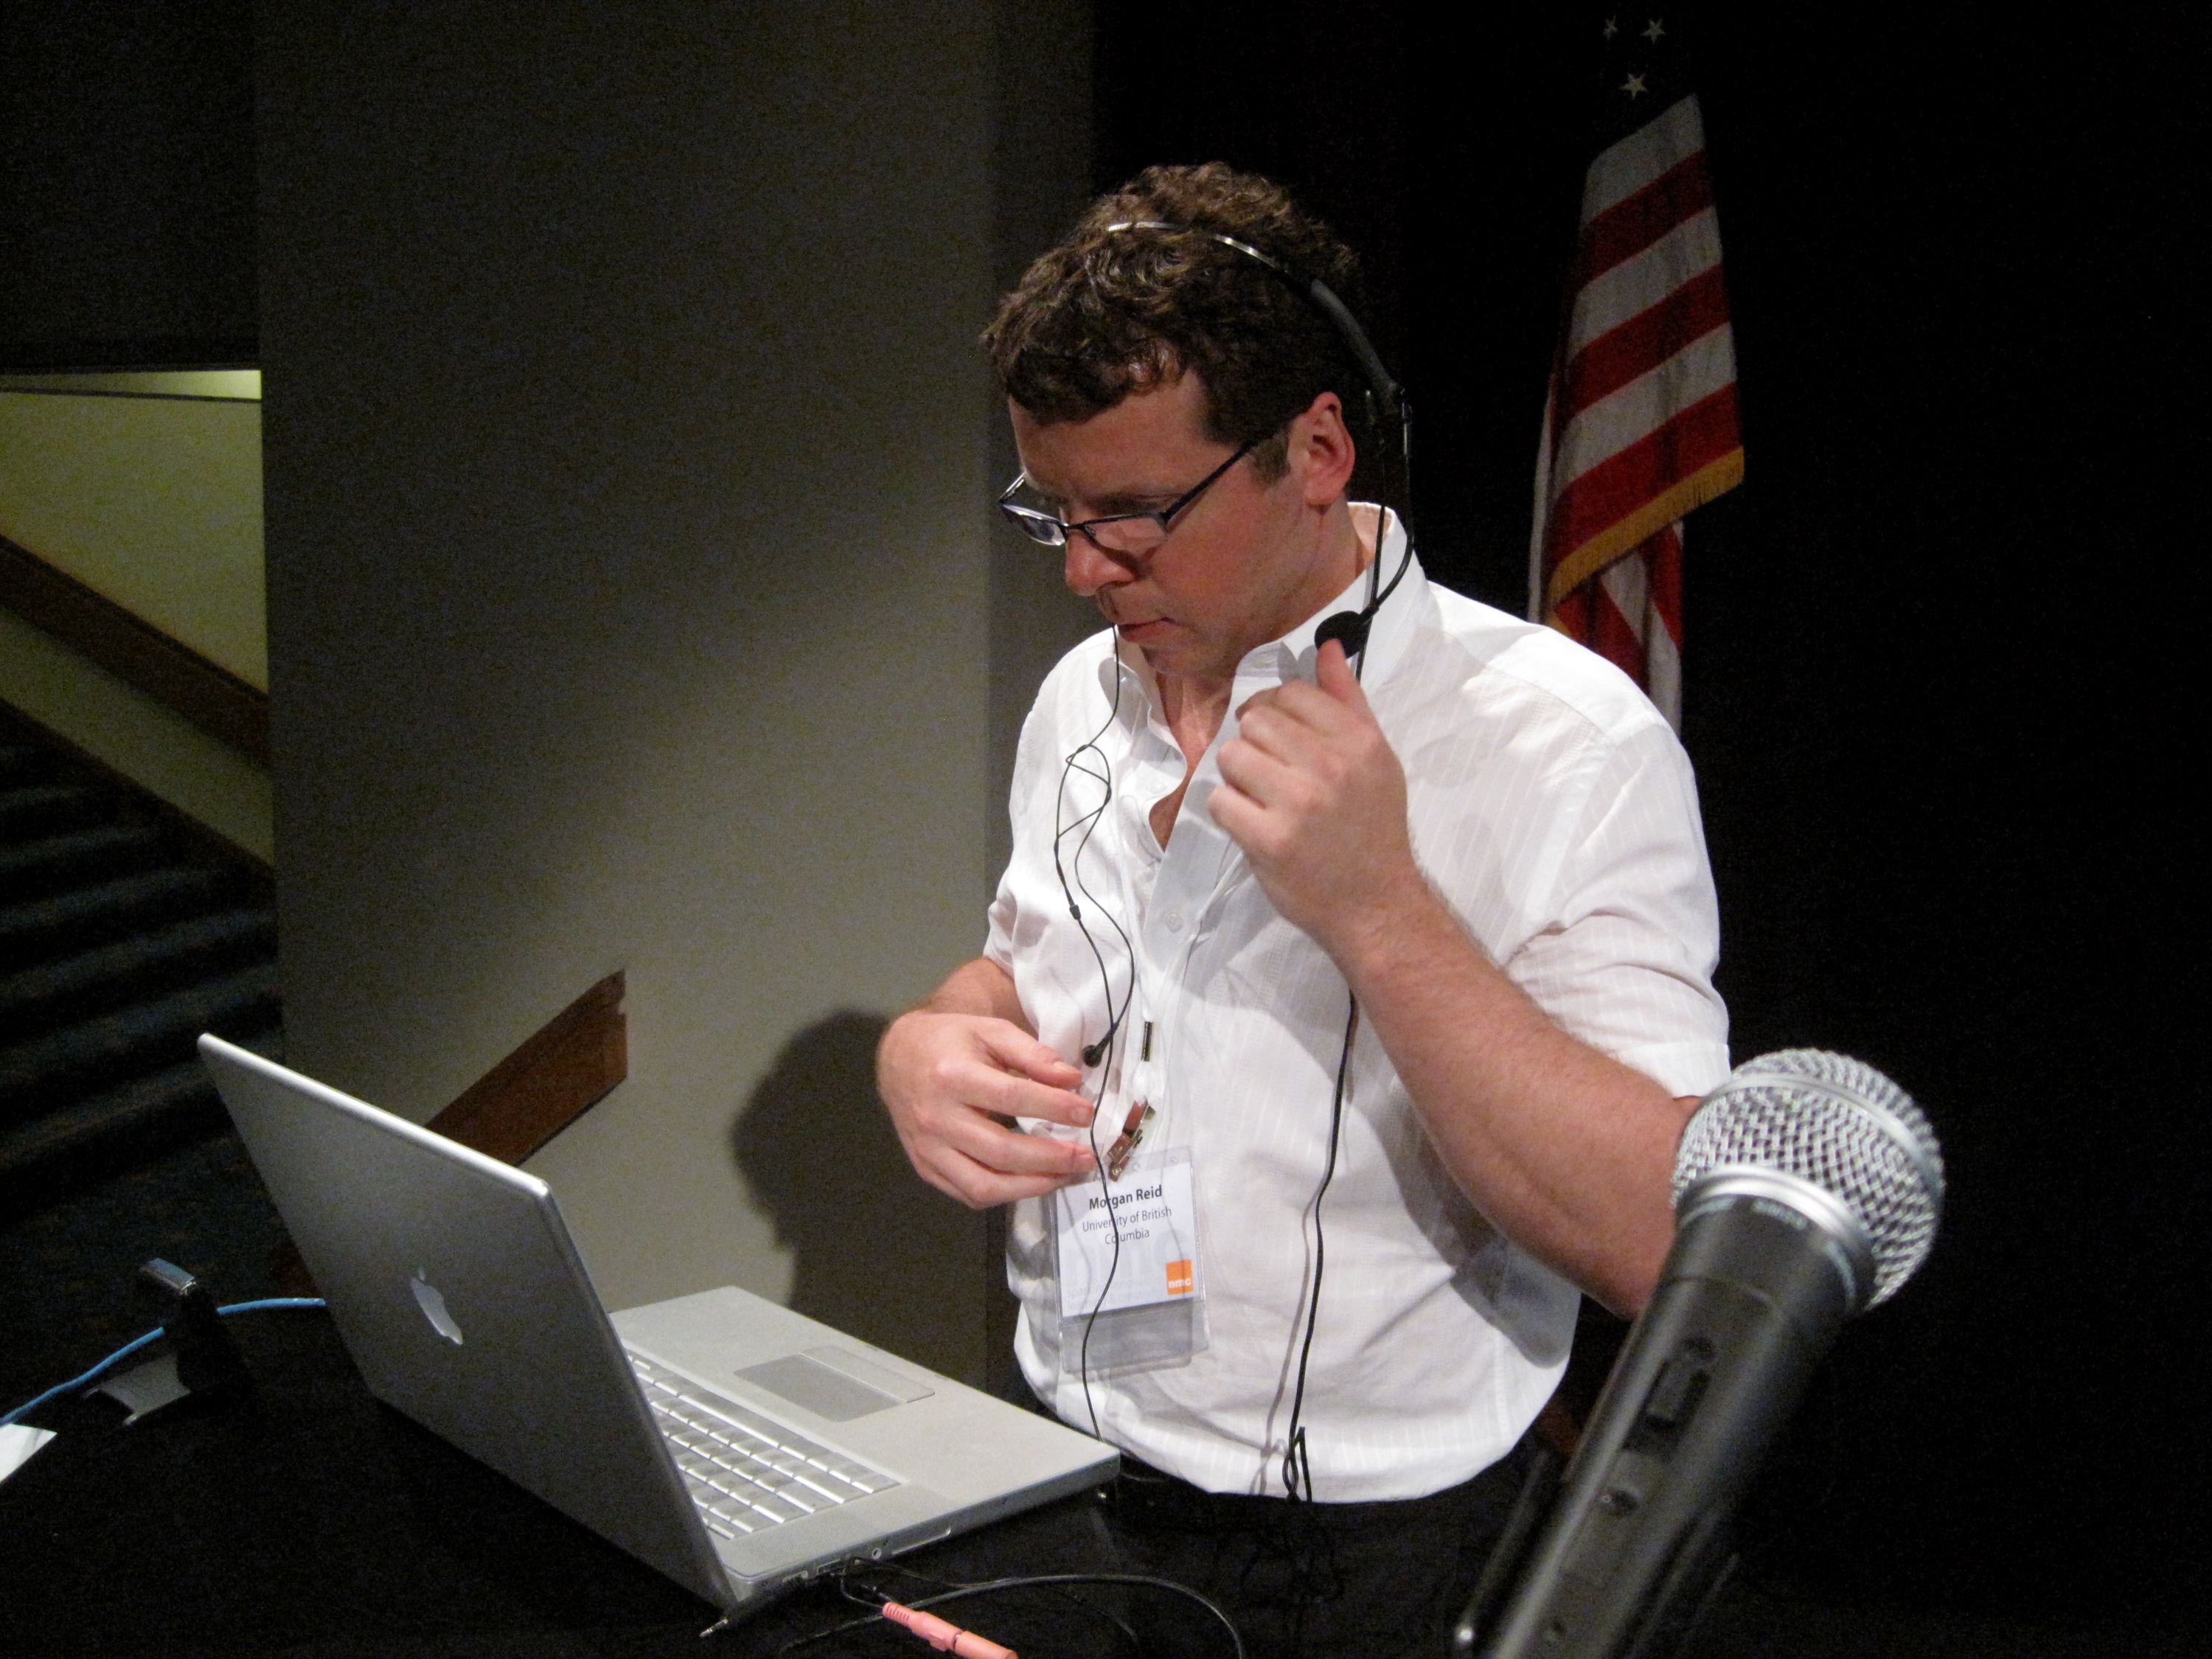
music, musician, stage, singing, monterey, nmc2009